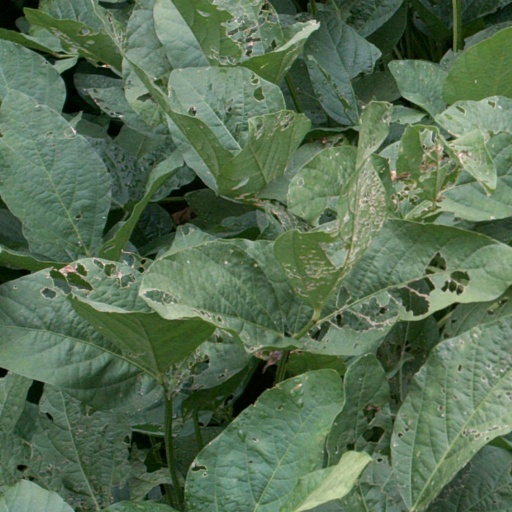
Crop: soybean